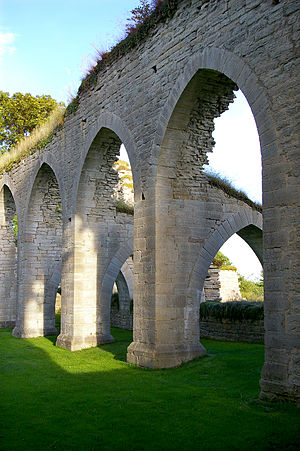
Richiza af Polen
Alvastra kloster, hvor Richiza af Polen sandsynligvis ligger begravet.
Richiza eller Rikissa af Polen var en polsk kongelig og dronning af Sverige fra Piast-slægten samt meddronning i Danmark i 1134. Hun var gift tre gange, med Magnus den Stærke, Volodar af Minsk, og Sverker Karlsson den ældre.